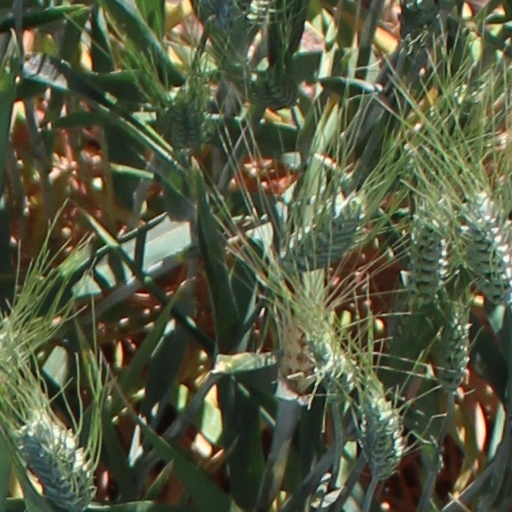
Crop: wheat